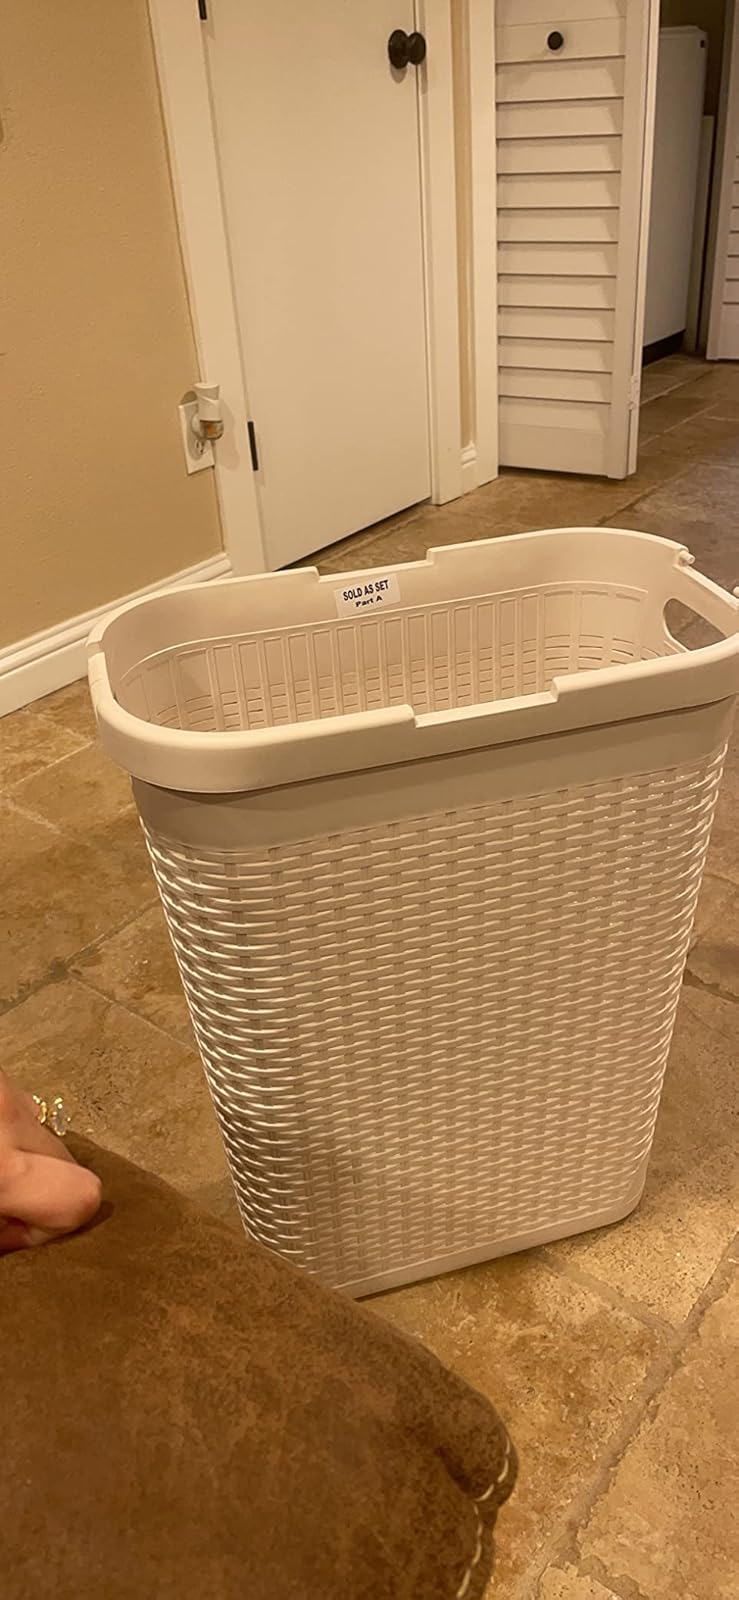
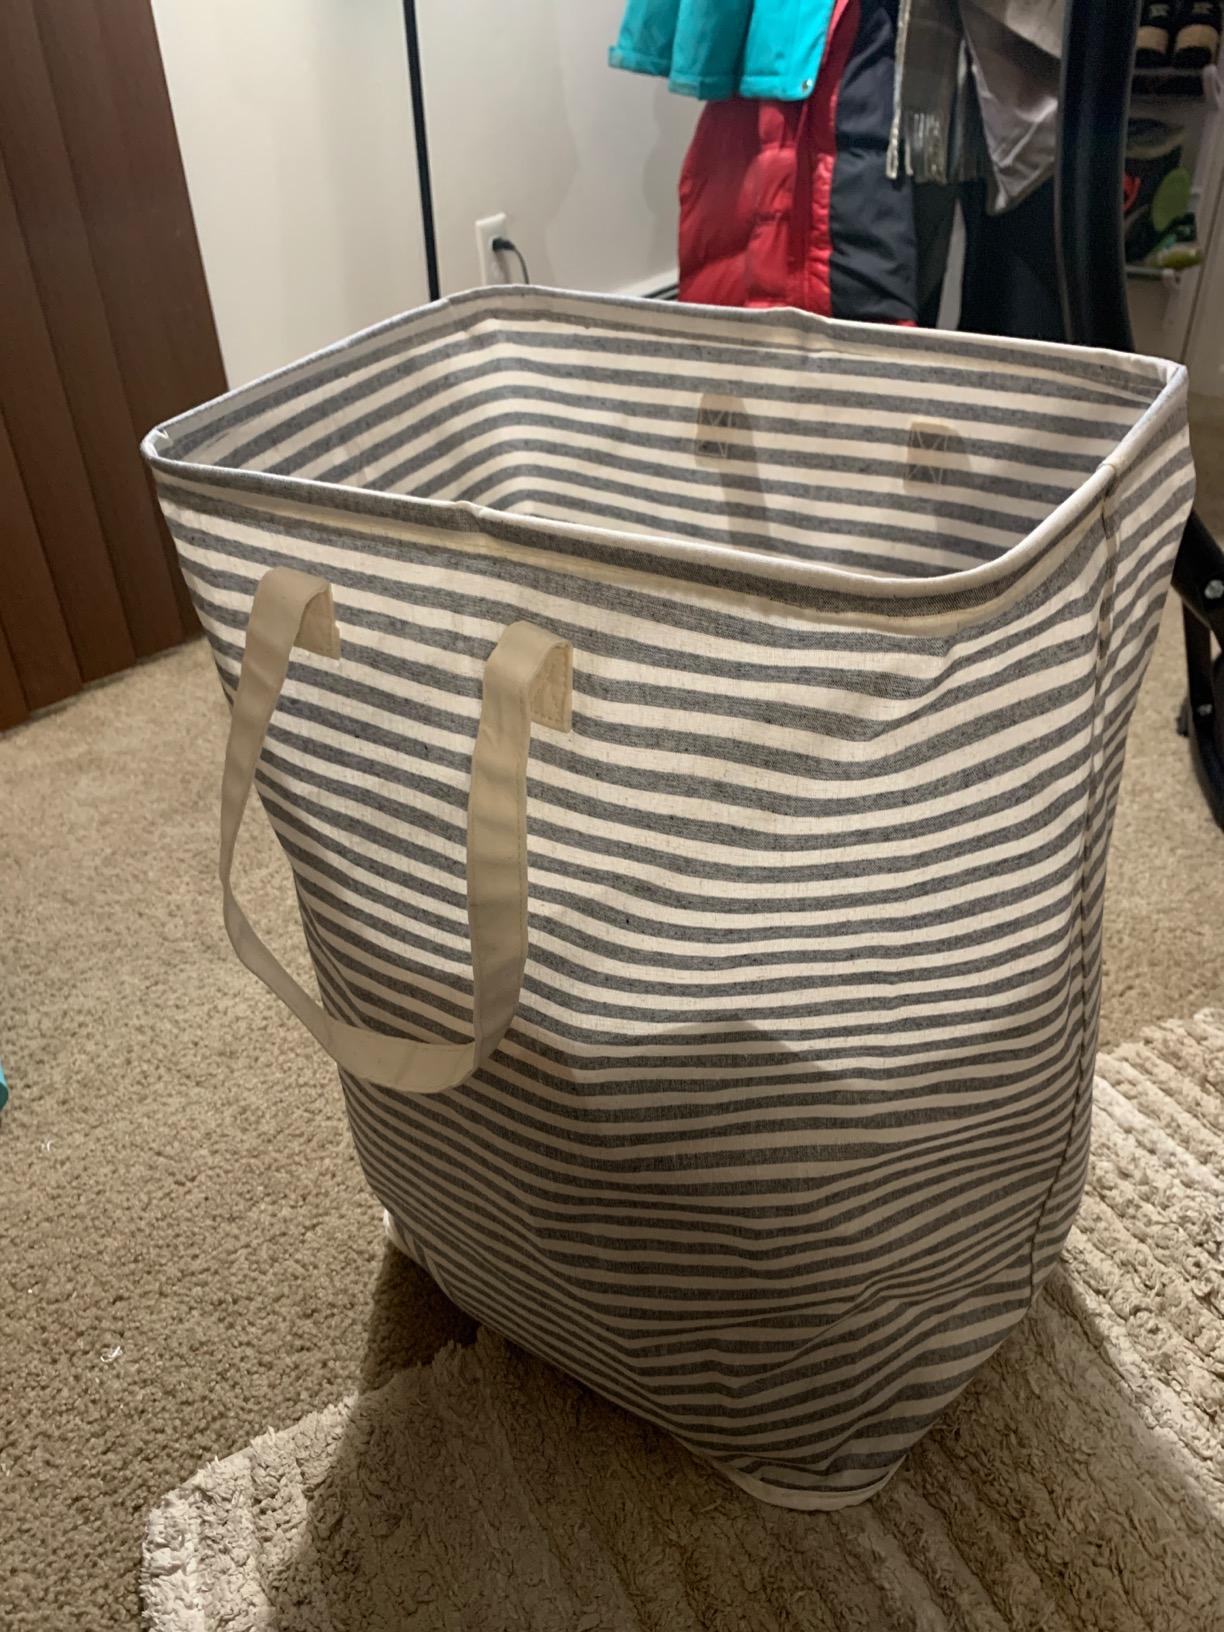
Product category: items_hamper
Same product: no